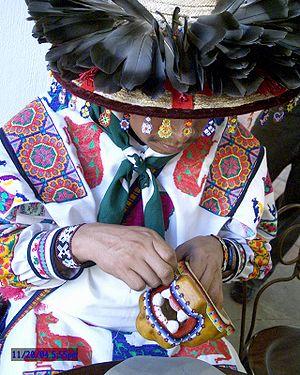
L'art huichol regroupe en gros les innovations les plus traditionnelles et les plus récentes d'art populaire et d'artisanat produits par le peuple Huichol, qui vit dans les États de Jalisco, Durango, Zacatecas et Nayarit au Mexique. Le facteur unificateur de l'œuvre est la décoration colorée utilisant des symboles et des dessins qui remontent à plusieurs siècles. Les produits les plus courants et les plus vendus sont les « peintures au fil » et les objets décorés avec de petites perles produites commercialement. Les peintures de fils consistent en des fils commerciaux pressés dans des planches recouvertes de cire et de résine et sont dérivés d'une tablette cérémonielle appelée neirika. Les Huichols ont une longue histoire de perles : ils fabriquent des perles en argile, en coquillages, en coraux, en graines, etc., et les utilisent pour confectionner des bijoux, décorer des bols et autres objets. La broderie « moderne » consiste généralement en des masques et des sculptures en bois recouverts de petites perles commerciales de couleurs vives fixées avec de la cire et de la résine.